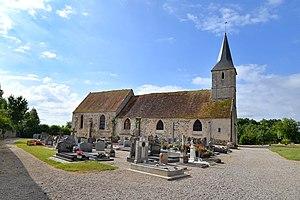
Villedieu-lès-Bailleul (Orne)